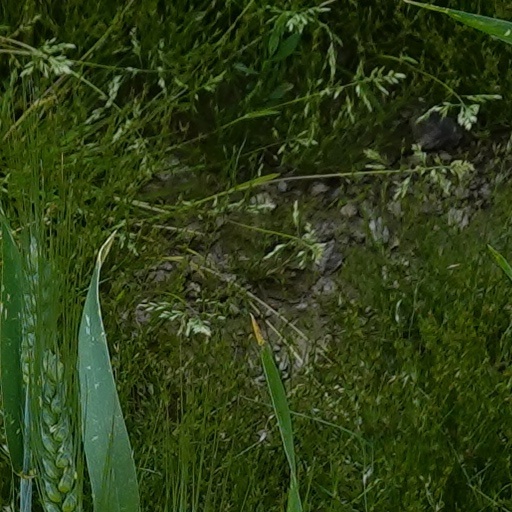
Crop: wheat